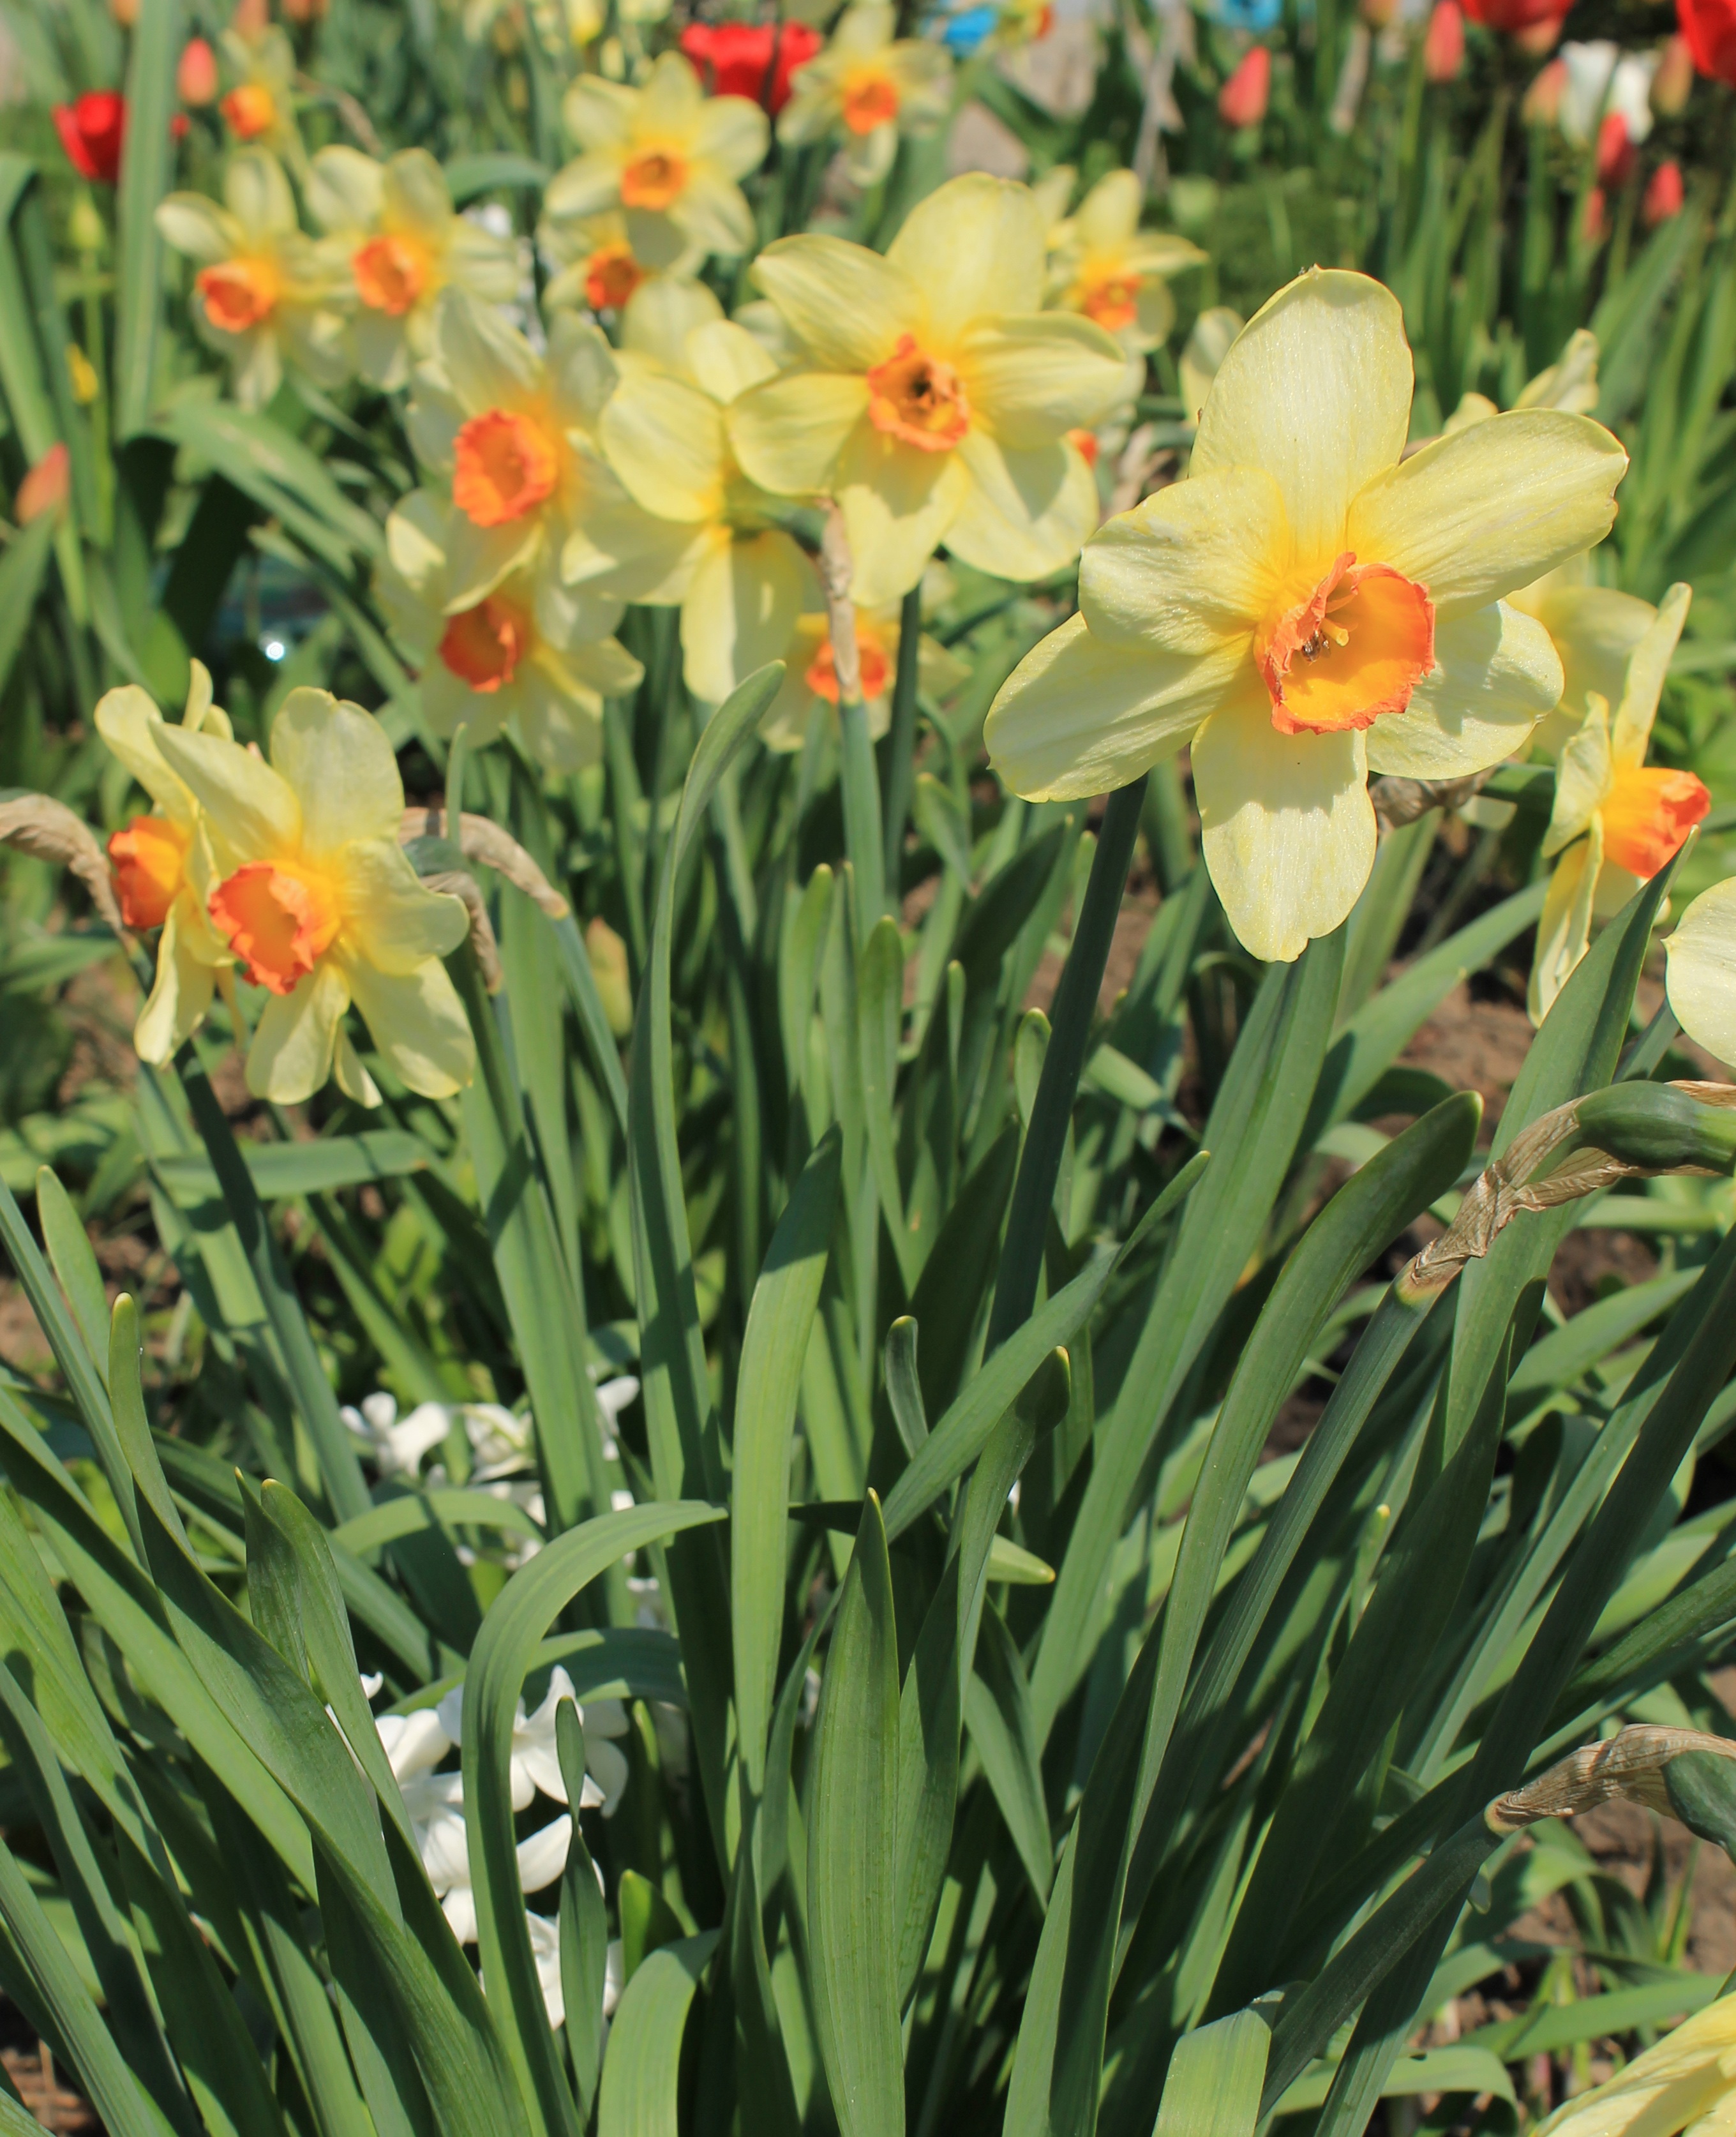
nature, outdoor, blossom, plant, flower, petal, bloom, summer, spring, green, color, natural, park, botany, blooming, colorful, yellow, garden, daffodil, flora, season, botanical, gardening, seasonal, narcissus, soft, flowering plant, land plant